Seth Teller

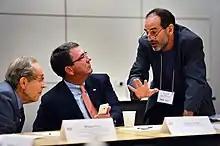
Teller briefing Ash Carter at MIT Lincoln Laboratory in July 2013

He was a post-doctoral fellow at the Computer Science Institute of the Hebrew University of Jerusalem and Princeton University's Computer Science Department.